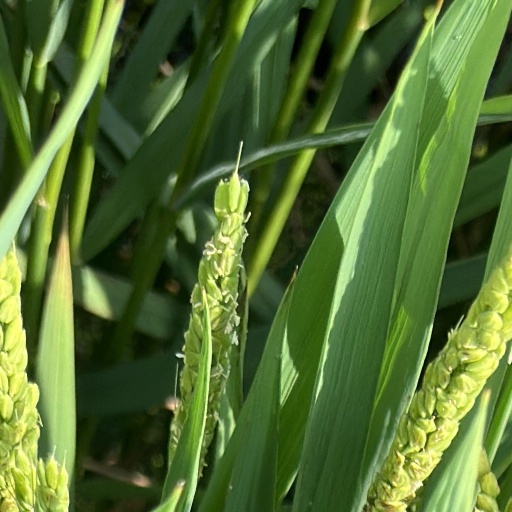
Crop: rice